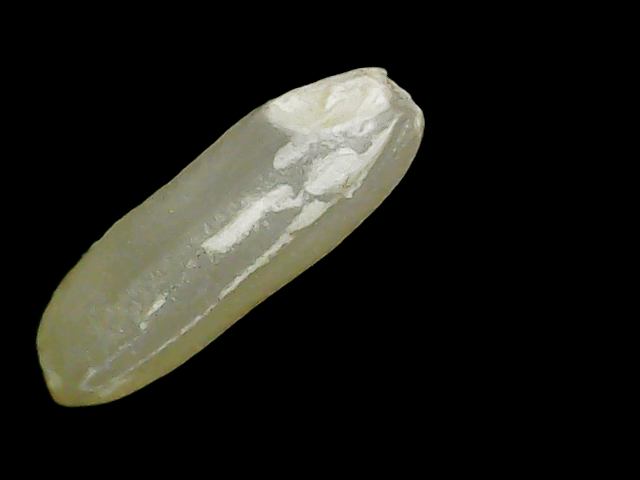
Rice variety: Binadhan11